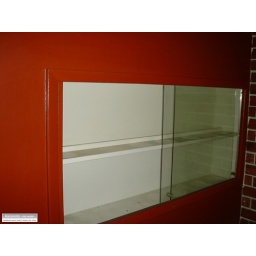
cabinet in kitchen wall. leave alone or just cover with wall board. Fake brick should go...